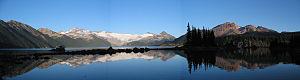
Le lac Garibaldi est un lac de montagne de Colombie-Britannique, dans l'ouest du Canada, situé à 37 km au nord de la ville de Squamish et à 19 km au sud de Whistler. Le lac se situe dans le site protégé du parc provincial Garibaldi qui abrite des montagnes, des glaciers, des sentiers, des forêts, des fleurs, des prés et des cascades.